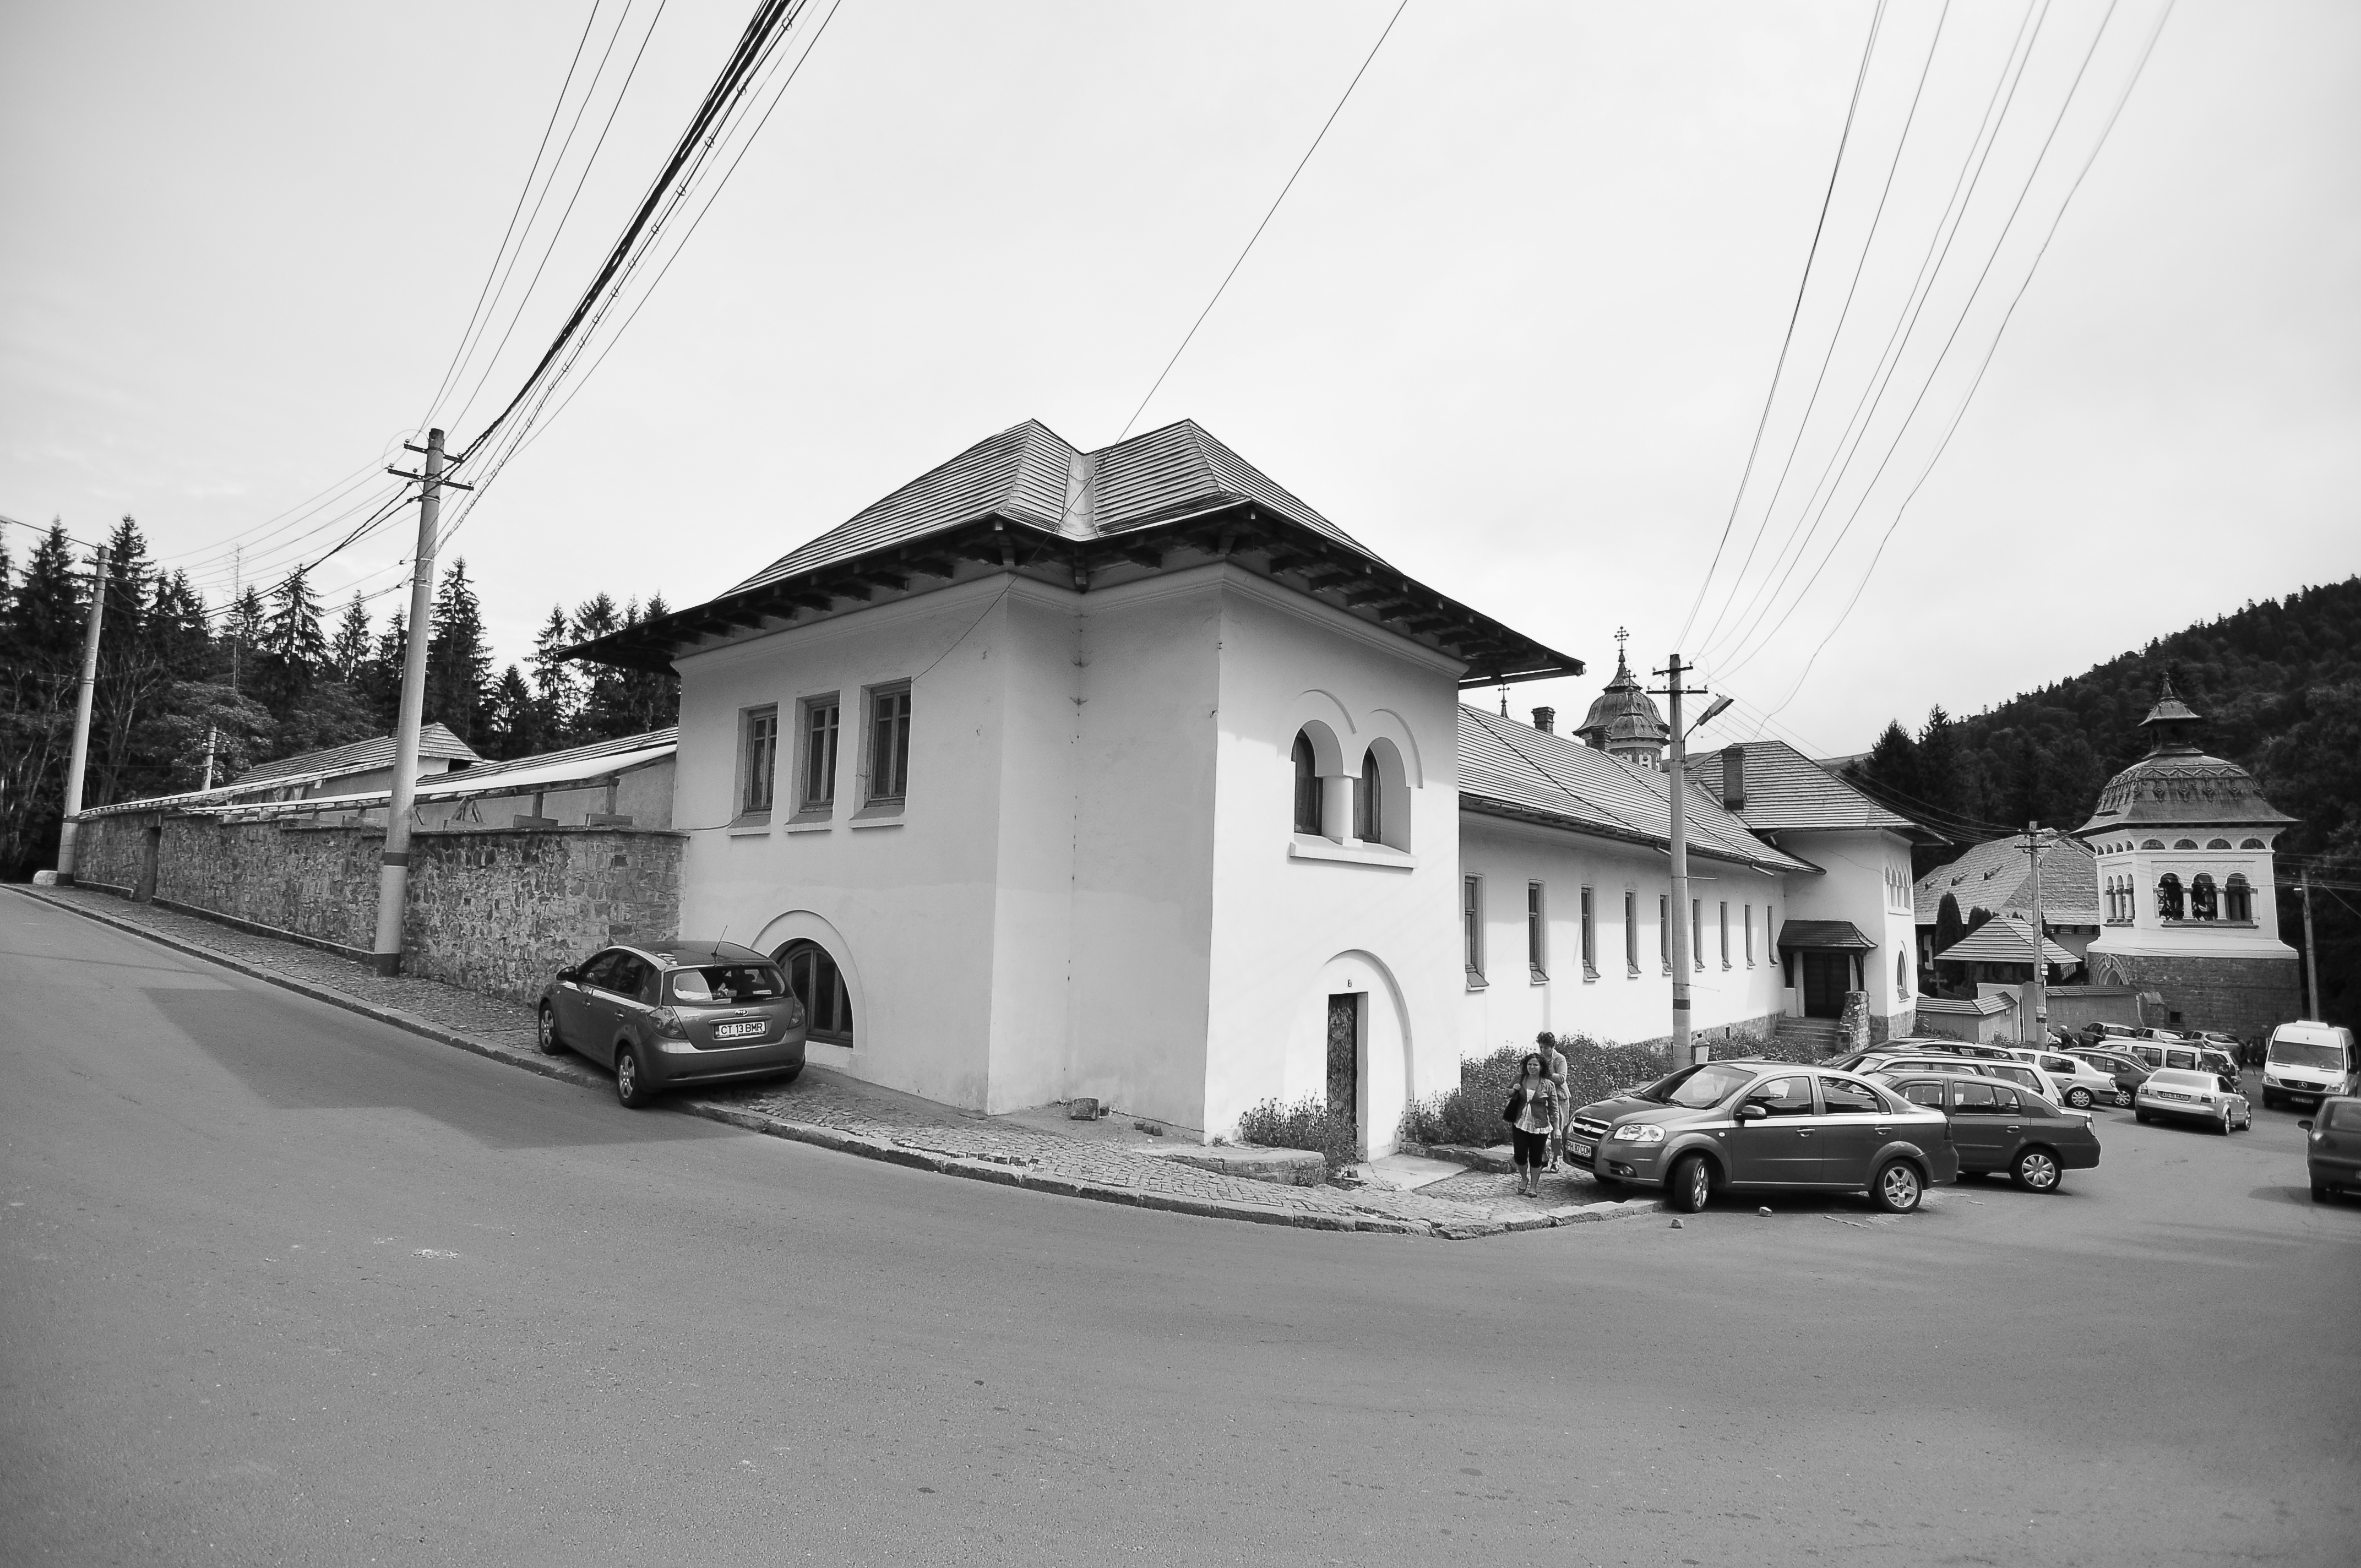
black and white, architecture, road, white, street, photography, house, town, photo, suburb, church, monochrome, photos, de, infrastructure, monastery, fotografie, orthodox, romania, biserica, arhitectura, orthodoxy, romanian, manastirea, manastire, sinaia, lmiphiiaa16691, neighbourhood, monochrome photography, residential area